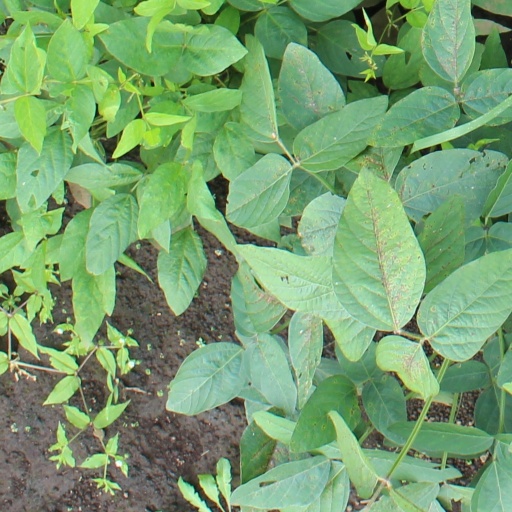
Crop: soybean